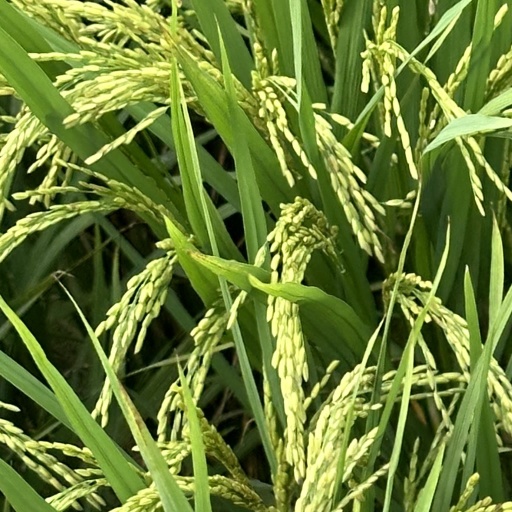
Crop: rice